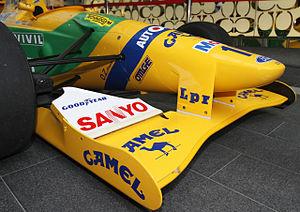
La Benetton B192 est une monoplace de Formule 1 engagée par l'écurie britannique Benetton Formula dans le cadre du championnat du monde de Formule 1 1992. Elle est pilotée par l'Allemand Michael Schumacher, présent dans l'équipe depuis la fin de la saison 1991 et qui dispute sa première année complète dans la discipline-reine, et le Britannique Martin Brundle, en provenance de l'écurie Brabham Racing Organisation.